Tomasz Holc

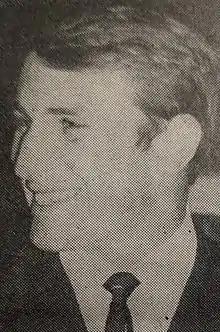
Holc in 1973

Tomasz Holc (born 4 June 1947) is a Polish sailor. He competed iat the 1972 Summer Olympics and the 1980 Summer Olympics.